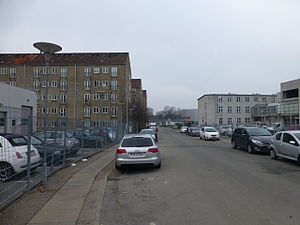
Banevingen
Banevingen set fra Rovsingsgade.
Banevingen er en gade på Ydre Nørrebro i Haraldsgadekvarteret i København. Den er en sidegade til Rovsingsgade og løber parallelt med Tagensvej i nordvestlig retning, hvor den ender blindt ud i DSB og Banedanmarks areal. Vejen blev for nogle år siden udvidet.